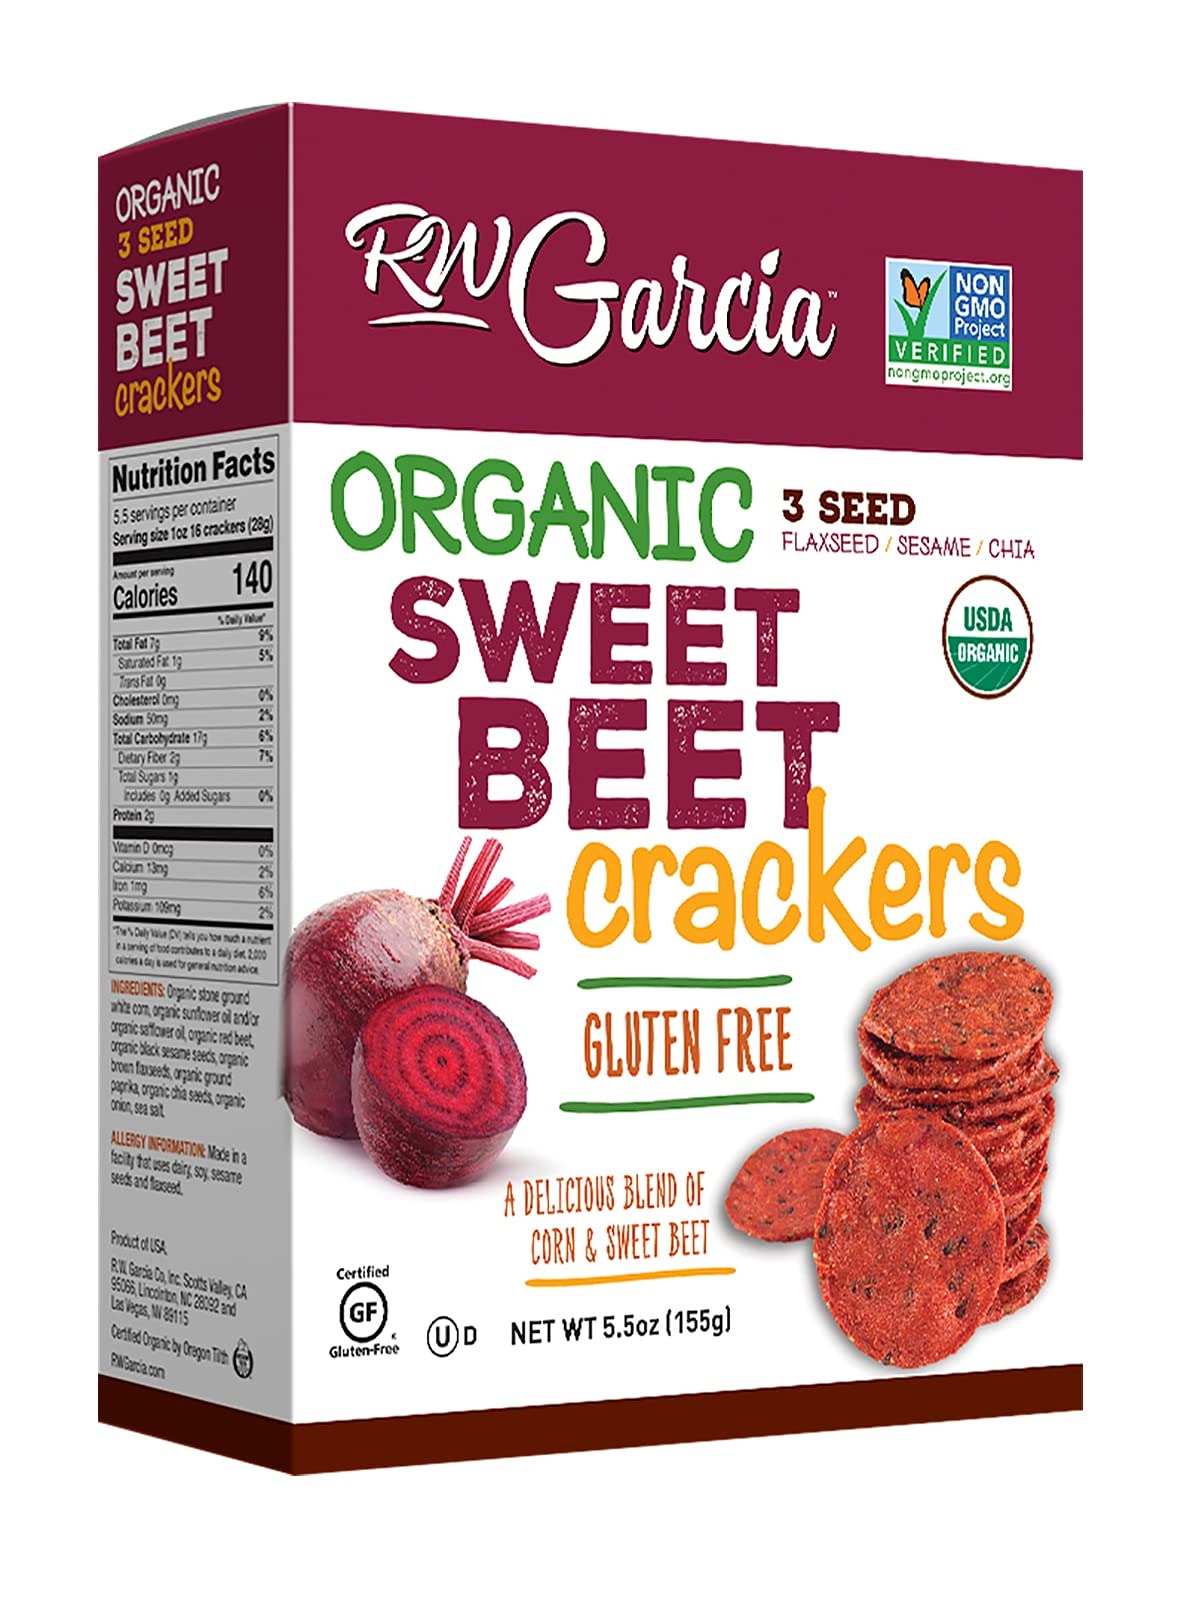
Item Name: RW Garcia Organic Sweet Beet Crackers, Gluten Free, 5.5oz Boxes, 6 Pack
Bullet Point: GREAT FOR SNACKING: Includes (6) 5.5oz boxes of RW Garcia Organic Sweet Beet Crackers that are meant to be shared, but trust us - you won't want to! Great for snacking, pairing, dipping, and (sometimes) sharing!
Value: 33.0
Unit: Ounce

Price: 45.73